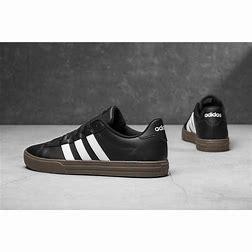
Brand: Adidas
Model: Daily 2